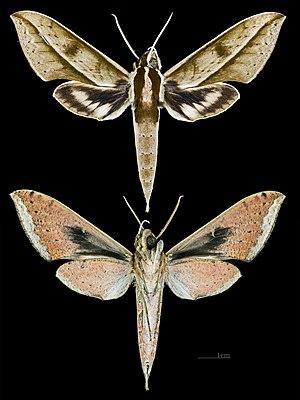
Le genre Xylophanes regroupe des lépidoptères de la famille des Sphingidae, de la sous-famille des Macroglossinae, de la tribu des Macroglossini, de la sous-tribu des Choerocampina.
La tribu des Macroglossini regroupe des lépidoptères de la famille des Sphingidae, de la sous-famille des Macroglossinae.